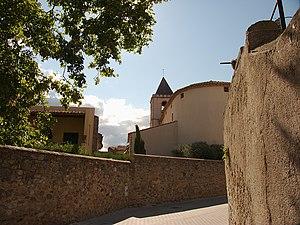
Église paroissiale, Sant Climent Sescebes (Haut-Ampurdan, Gérone, Catalogne, Espagne) Català: Església parroquial, Sant Climent Sescebes (Alt Empordà, Girona, Catalunya, Espanya) Español: Iglesia parroquial, San Clemente Sasebas (Alto Ampurdán, Gerona, Cataluña, España)